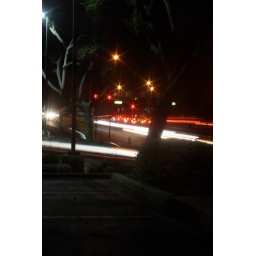
Just sitting in a parking lot and shooing the street trying to get a good shot of the cars going by